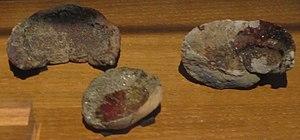
Coupelles à affinage de l'or façonnées à la main dans de l'argile crue provenant du camp des Salles en Locronan (l'alliage d'or impur est placé dans la coupelle avec du plomb
Locronan [lɔkʁɔnɑ̃] est une commune française, située dans le département du Finistère en région Bretagne.